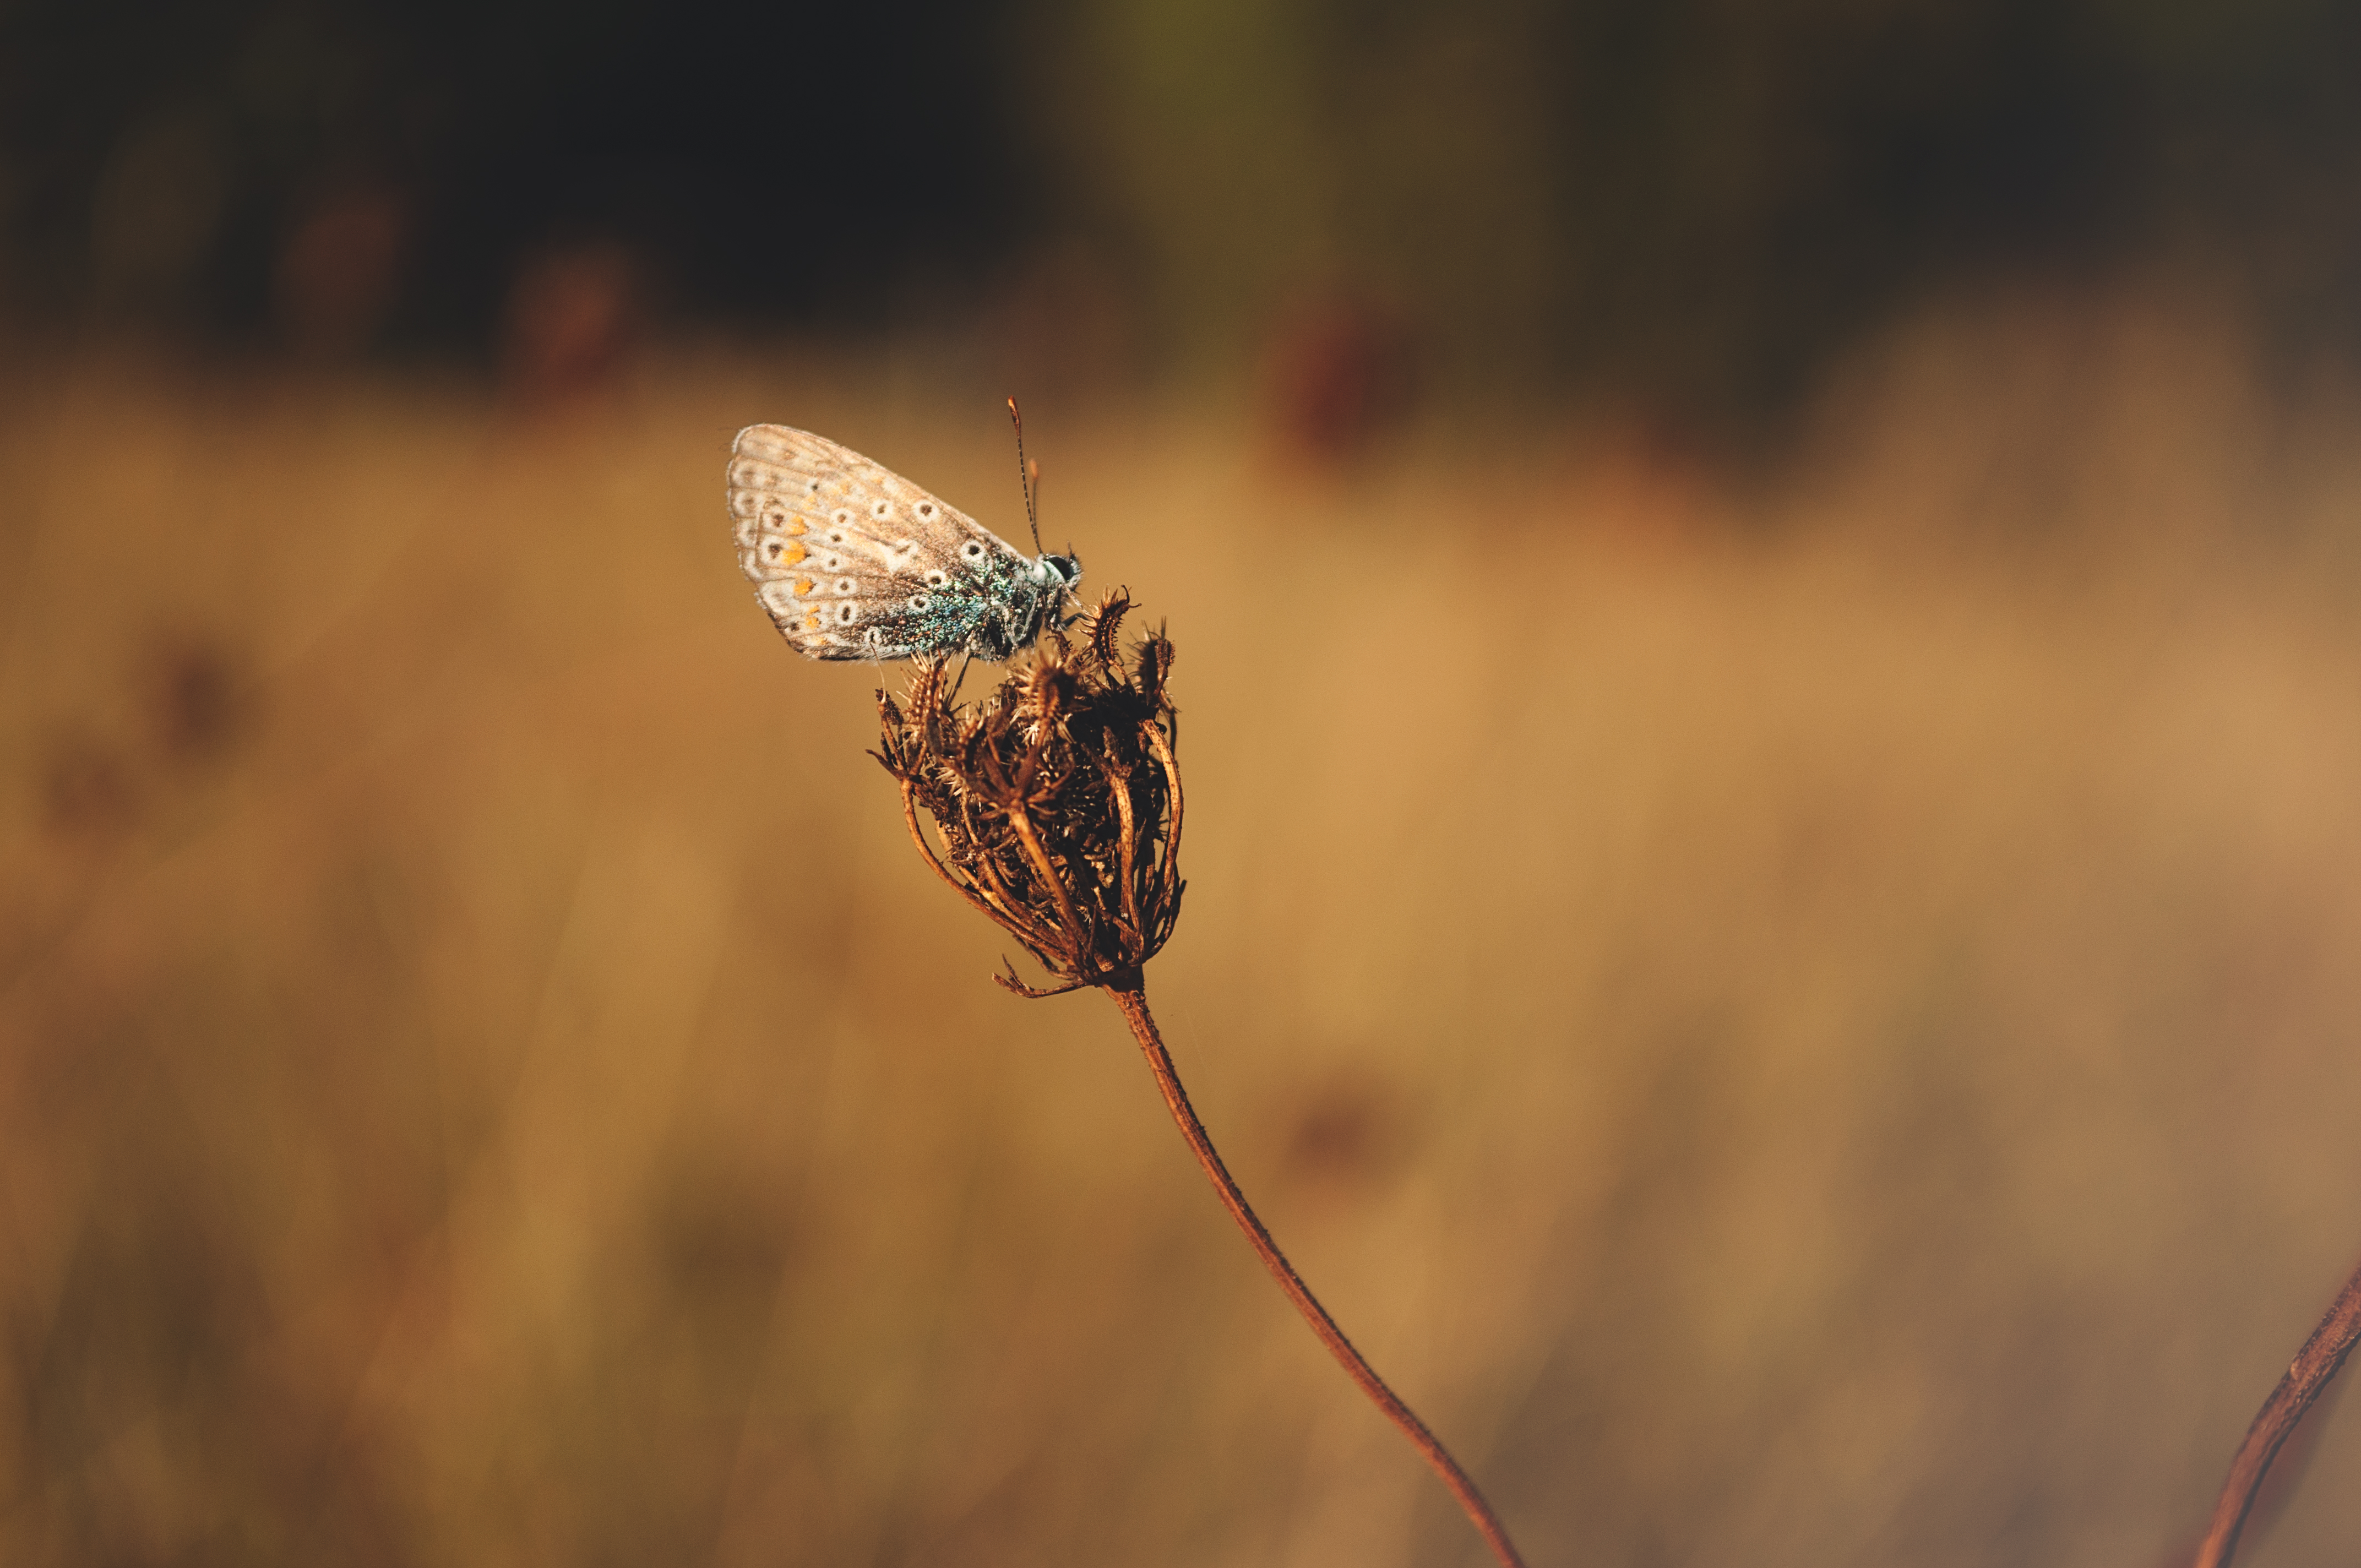
nature, grass, plant, field, photography, prairie, leaf, flower, dry, wildlife, insect, macro, autumn, butterfly, flora, fauna, invertebrate, close up, macro photography, moths and butterflies